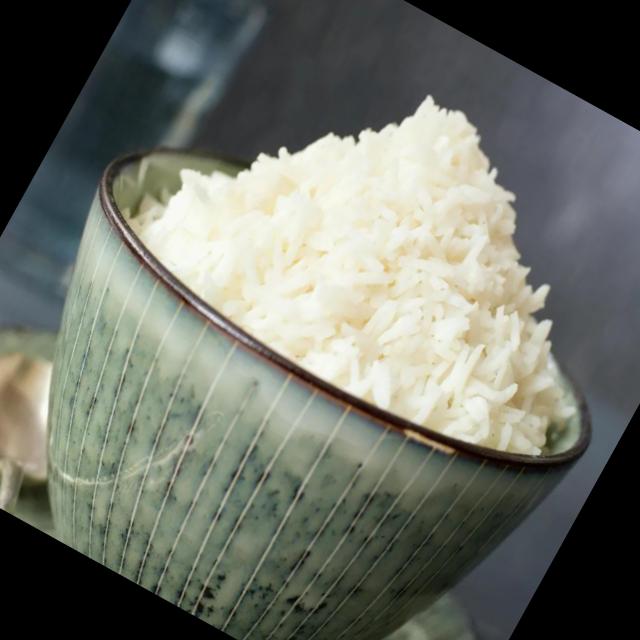
Dish: white_rice